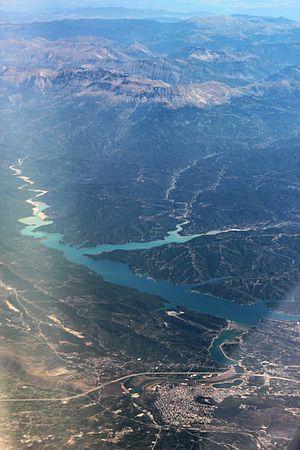
Arta ainsi que le lac de barrage sur l'Arachthos. Vue à 11000m entre Zakynthos et Bruxelles.
Arta est une ville d'Épire en Grèce du nord, à 362 km d'Athènes. Elle est située dans une boucle du fleuve Arachthos. La ville est dominée par sa forteresse du XIIIᵉ siècle : le frourion. Ses églises byzantines, dont la Panaghía Parigorítissa, datant de 1290 font, avec son pont du XVIIᵉ siècle, sa réputation touristique.
Le fleuve Arachthos coule à l'est de l’Épire en Grèce, et a son embouchure dans le golfe Ambracique.